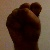
The image shows a hand gesture representing the letter 'S' in Indian Sign Language.